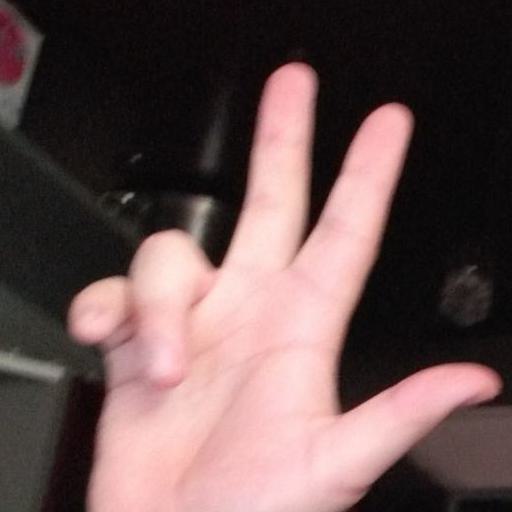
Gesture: three2